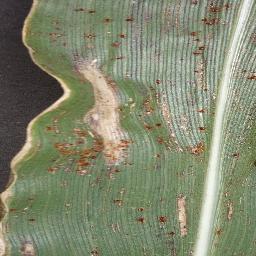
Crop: corn
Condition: (maize)_northern_blight